Roerichism

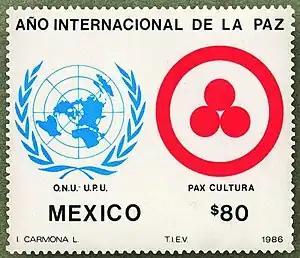

Roerichism or Rerikhism (Russian: Рерихи́зм, Рерихиа́нство, Ре́риховское движе́ние) is a spiritual, cultural and social movement that emerged in the United States in the first half of the twentieth century, though it has been described as a "thoroughly Russian new religious movement", due to its close connection with Russia.